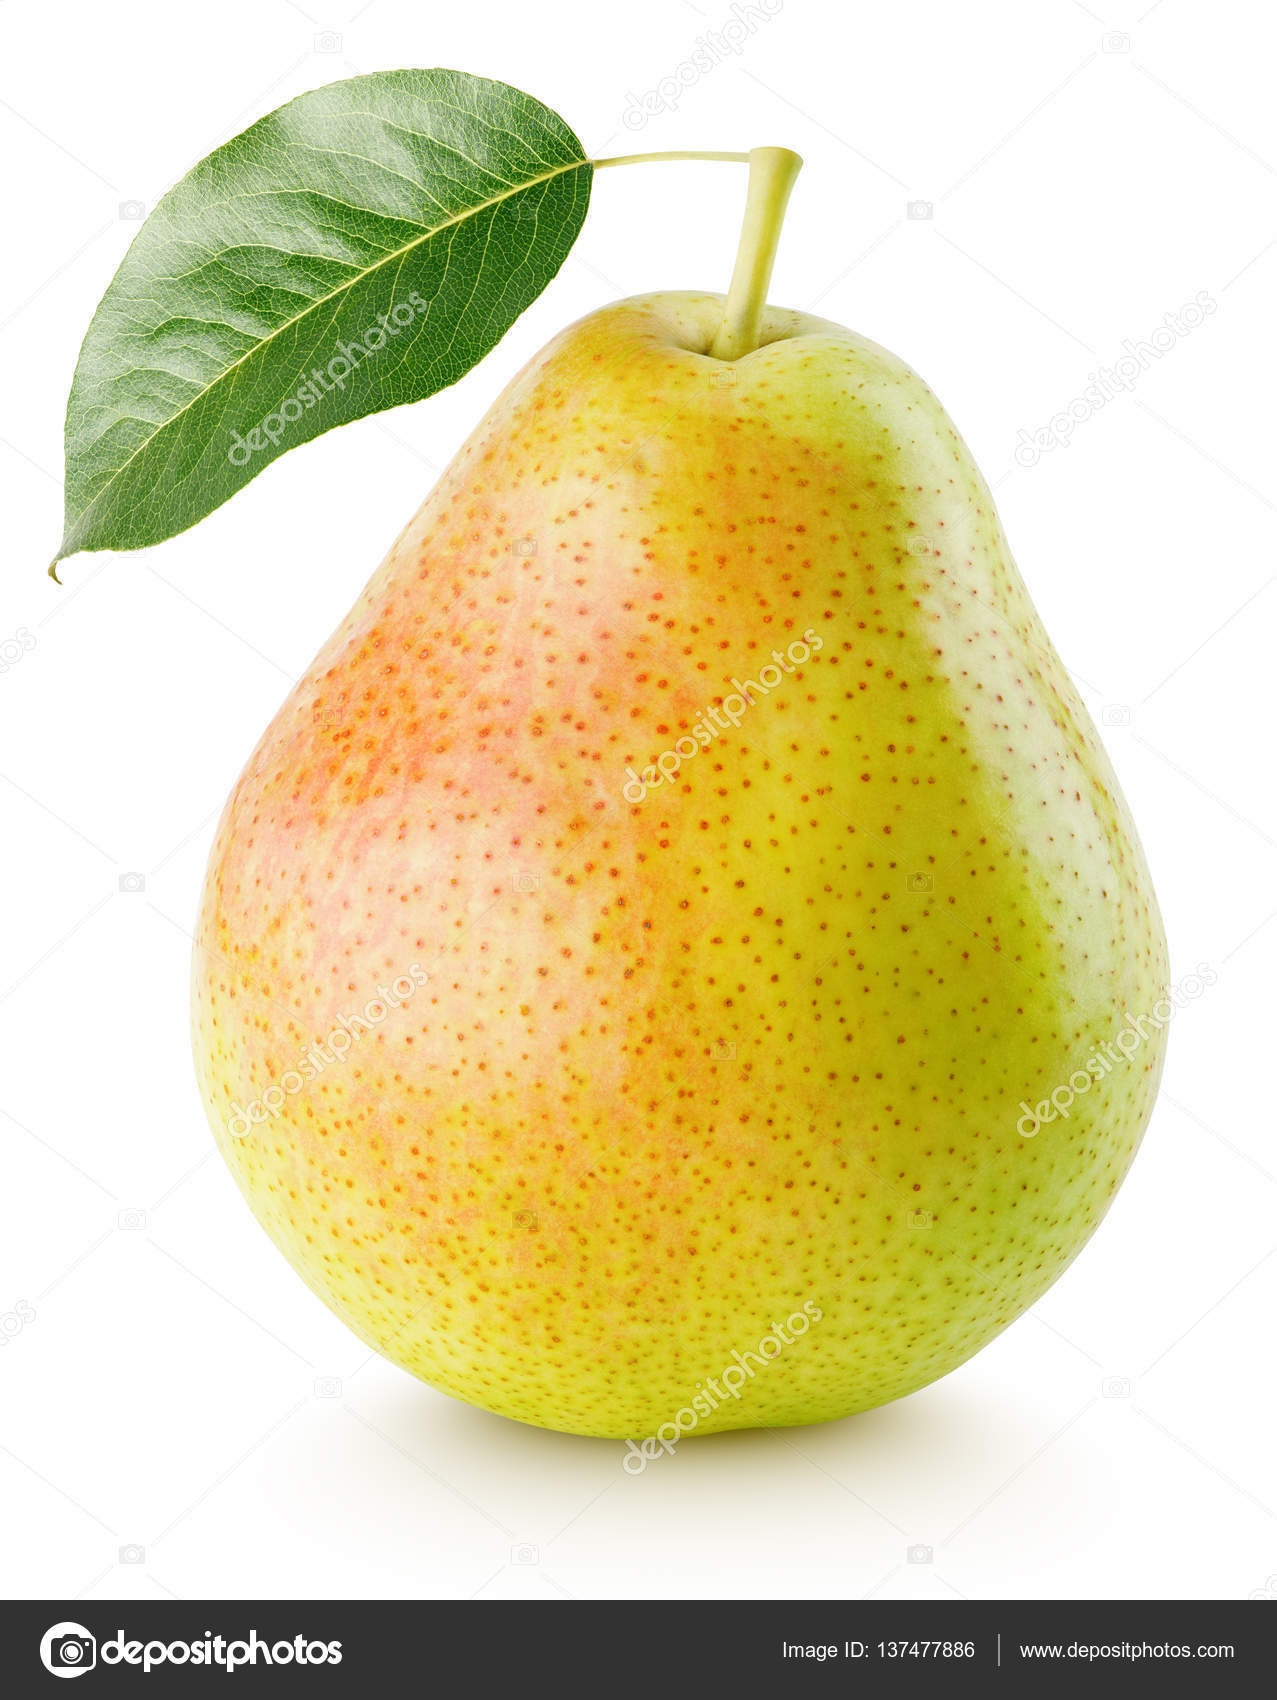
Label: Pear